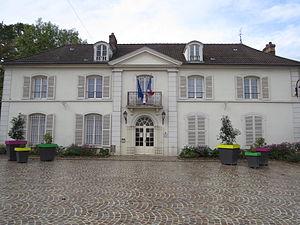
Mairie d'Egly (91)
Égly est une commune française située à trente-deux kilomètres au sud-ouest de Paris dans le département de l'Essonne en région Île-de-France.